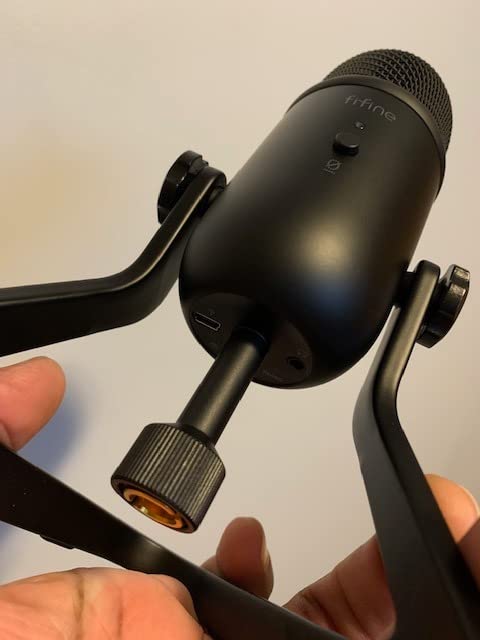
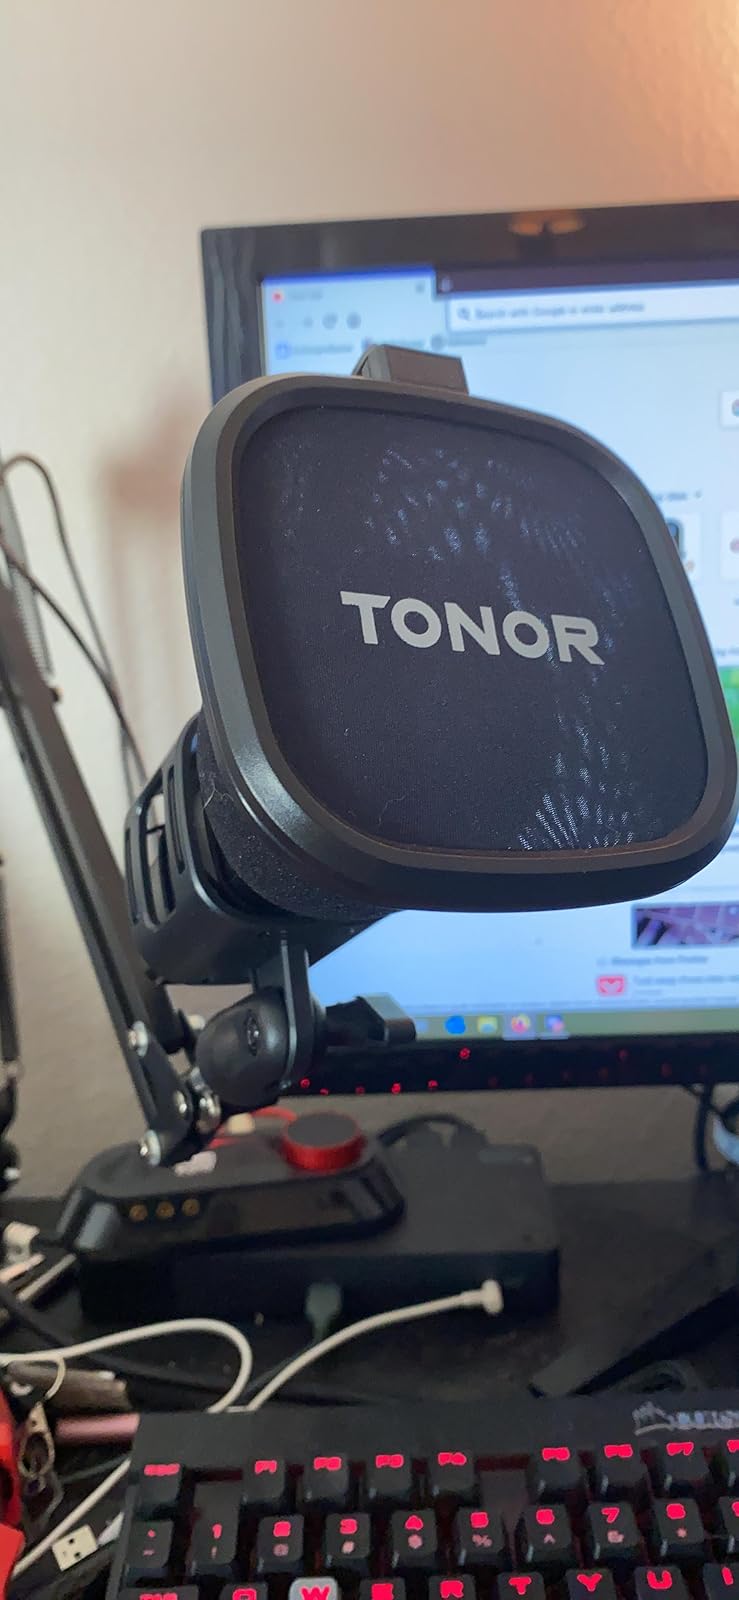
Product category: microphone
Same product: no